Sorel Mizzi

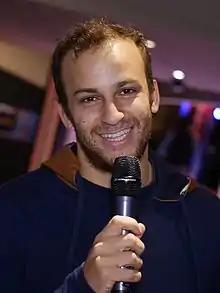
Sorel Mizzi in 2015

Sorel Mizzi (born April 16, 1986, in Toronto, Ontario) is a Canadian professional poker player. Mizzi plays online poker under the names of "Imper1um" and "Zangbezan24".